Château de Longwy

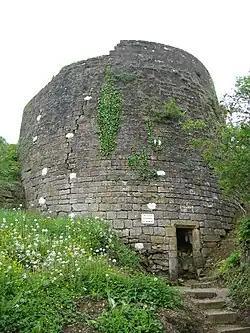

The Château de Longwy is a ruined castle, incorporated into the town's fortifications, in the "commune" of Longwy in the Meurthe-et-Moselle "département" of France.